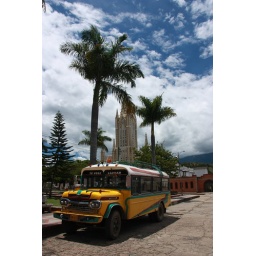
Village of SAN JOSE DE MIRANDA, Colombia. Yellow bus with church in the background and blue sky